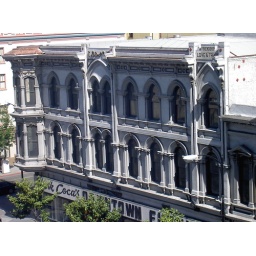
View of the IOOF building in San Jose from my old office